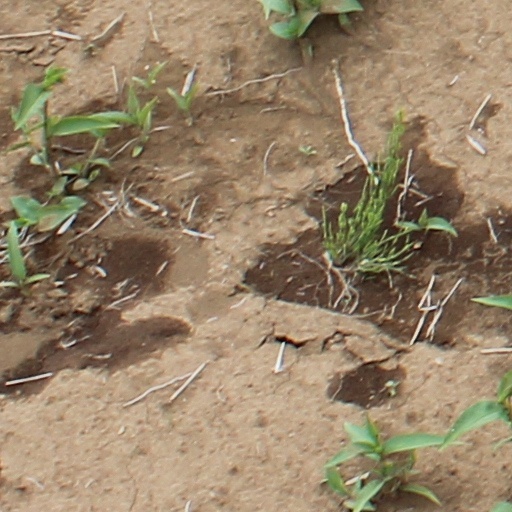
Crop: wheat